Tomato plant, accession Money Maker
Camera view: vertical (180 deg); turntable rotation: 210 degrees
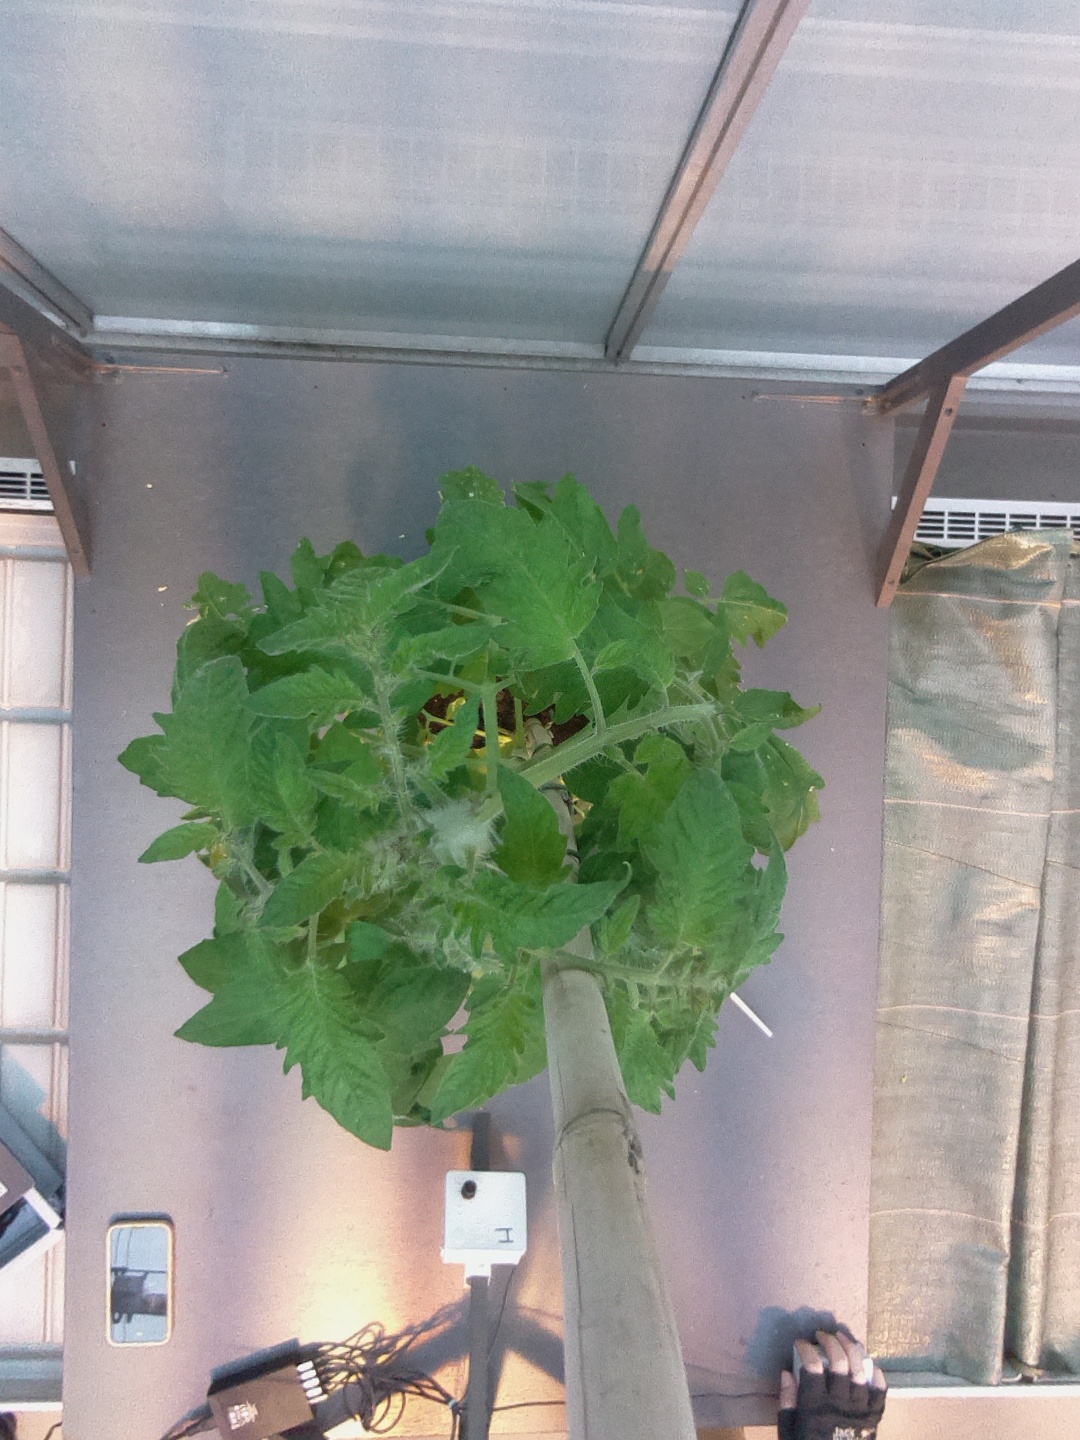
BBCH growth stage 59: 9 or more inflorescences visible